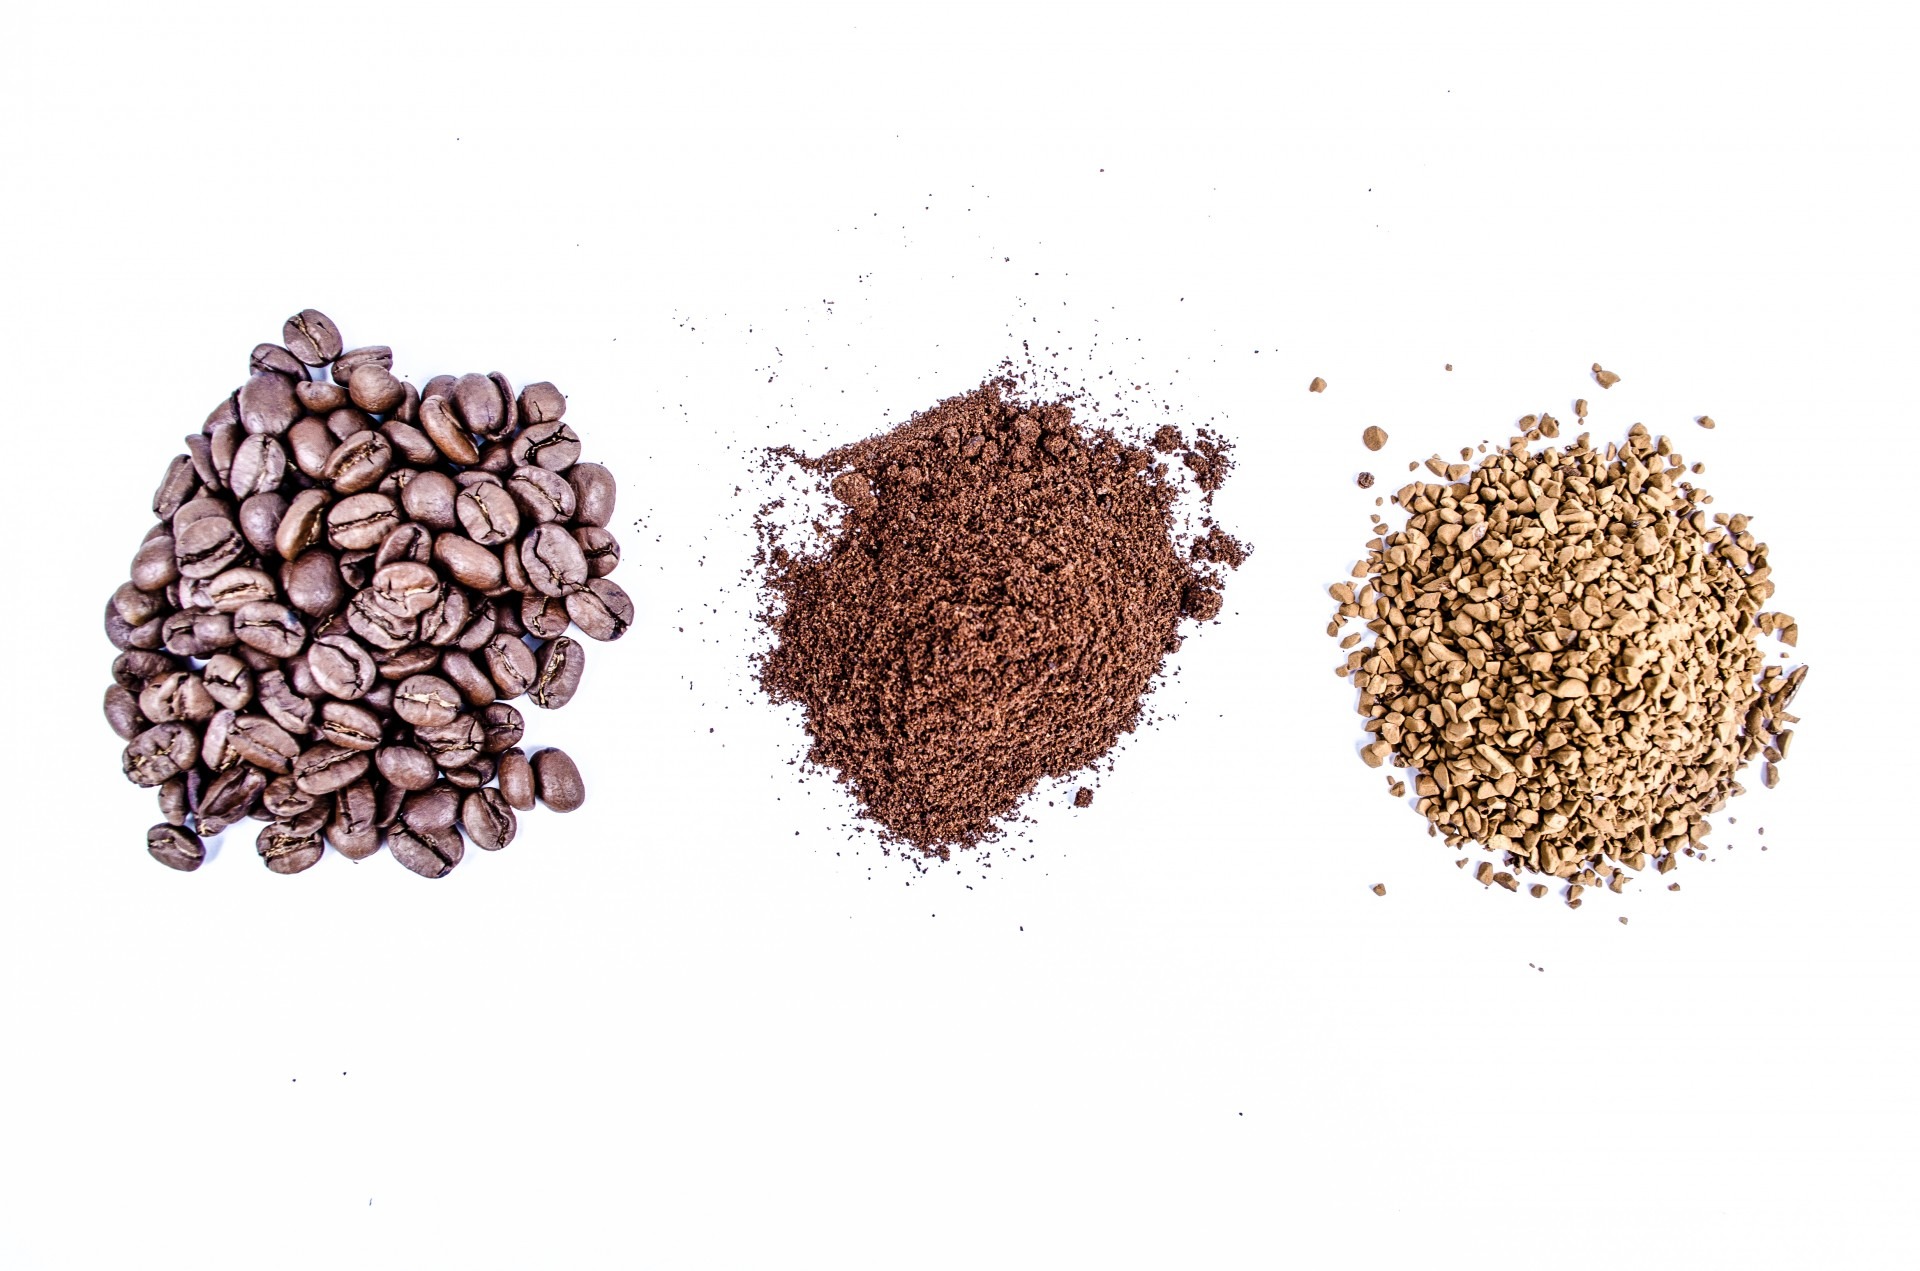
coffee, plant, white, ground, grain, isolated, pile, food, produce, crop, natural, brown, soil, beverage, drink, breakfast, gourmet, delicious, ground coffee, caffeine, concept, instant, heap, aromatic, nobody, coffee break, flavor, instant coffee, grass family, soluble coffee